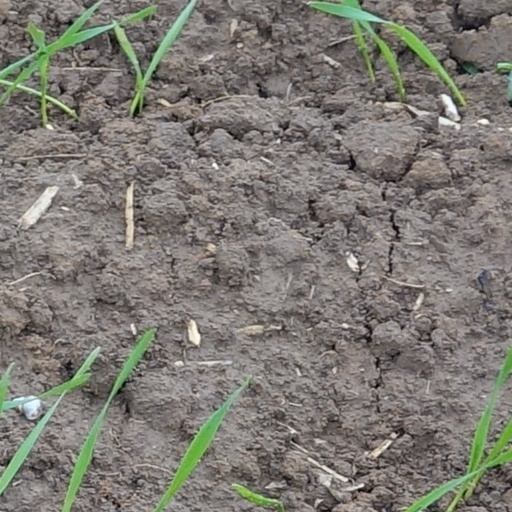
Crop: wheat